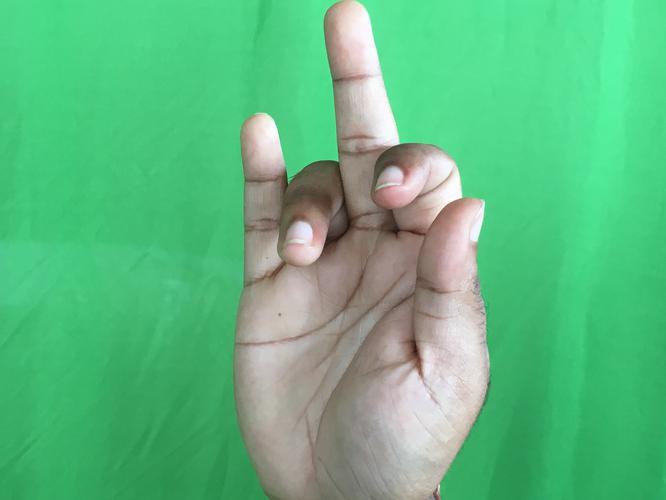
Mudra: Shukatundam
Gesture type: single_hand